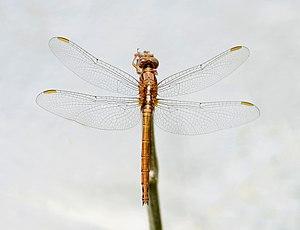
Orthetrum coerulescens, l'Orthétrum bleuissant, est une espèce de libellule eurasiatique de la famille des libellulidés.